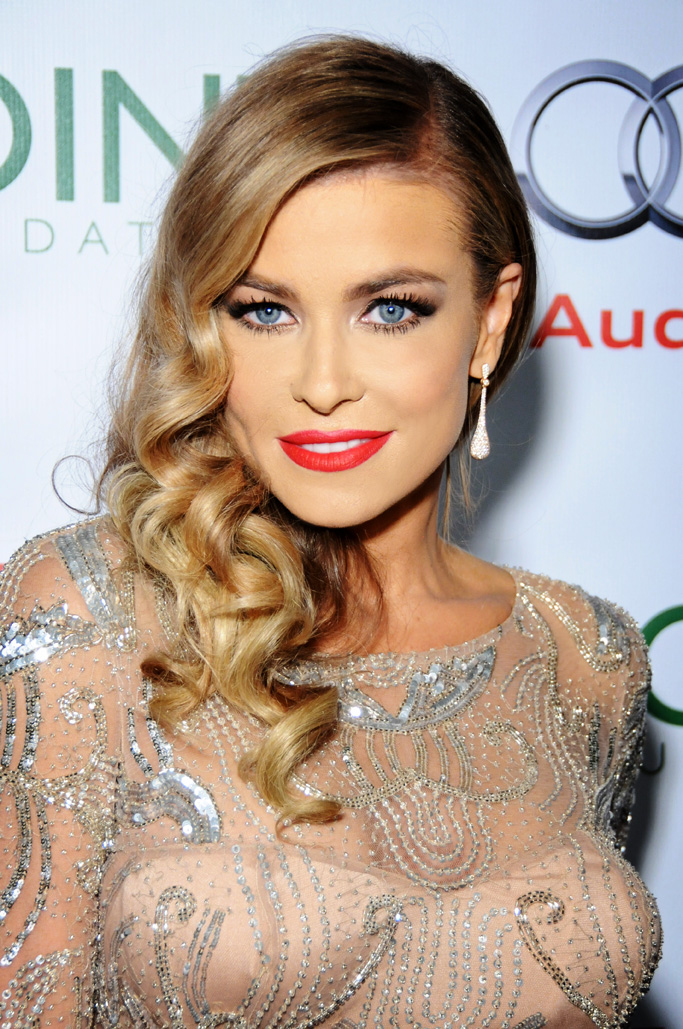
คาร์เมน อีเลกตรา

| image = Carmen Electra 2013.jpg
| caption = อีเลกตราในปี 2013
| birthplace = แชรอนวิลล์ รัฐโอไฮโอ สหรัฐอเมริกา
| occupation = นักแสดง นางแบบ พิธีกรรายการโทรทัศน์
| measurements = 36C-23-35
| yearsactive = 1990–ปัจจุบัน
| birthname = Tara Leigh Patrick
| goldenraspberryawards = Golden Raspberry Awards|Worst Supporting Actress 2006 "Date Movie", "Scary Movie 4"
| spouse = Dennis Rodman (1998–1999) Dave Navarro (2003–2007)
ทารา ลี แพทริก () หรือมีชื่อว่า คาร์เมน อีเลกตรา () เกิดวันที่ 20 เมษายน ค.ศ. 1972 เป็นนางแบบภาพวาบหวาม นักแสดง พิธีกรรายการโทรทัศน์ และเซ็กซ์ซิมโบล ชาวอเมริกัน เธอเริ่มมีชื่อเสียงจากการถ่ายแบบในนิตยสารเพลย์บอย ได้ร่วมเกมโชว์ในรายการ "Singled Out" ทางช่องเอ็มทีวี ได้ปรากฏตัวในซีรีส์ทางโทรทัศน์เรื่อง "Baywatch" และได้ร่วมแสดงในกลุ่มพุสซีแคตดอลส์ หลังจากนั้นเธอมีบทบาทในภาพยนตร์แนวตลกล้อเลียนเรื่อง "Scary Movie", "Date Movie", "Epic Movie", "Meet the Spartans", และ "Disaster Movie" และได้รับเชิญเป็นกรรมการรับเชิญในรายการ"Britain's Got Talent" ซี่รี่ส์ 6 (ทำหน้าที่แทน อแมนด้า โฮลเด้น ในรอบออดิชั่นที่กรุงลอนดอน )
== อ้างอิง ==
หมวดหมู่:นักแสดงอเมริกัน
หมวดหมู่:นักร้องอเมริกัน
หมวดหมู่:บุคคลจากรัฐโอไฮโอ